Liane Zimbler

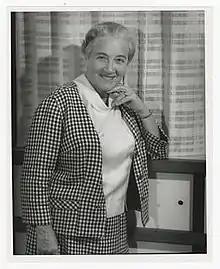
Portrait of Liane Zimbler

Liane Zimbler, née Juliana Fischer, (31 May 1892, Přerov, Moravia – 11 November 1987, Los Angeles) is said to be the first European woman to obtain an architecture degree, although a number of Finns, including Signe Hornborg, graduated much earlier. After running a highly successful business in Vienna, Zimbler emigrated to the United States in 1938 where she specialized in interior design.